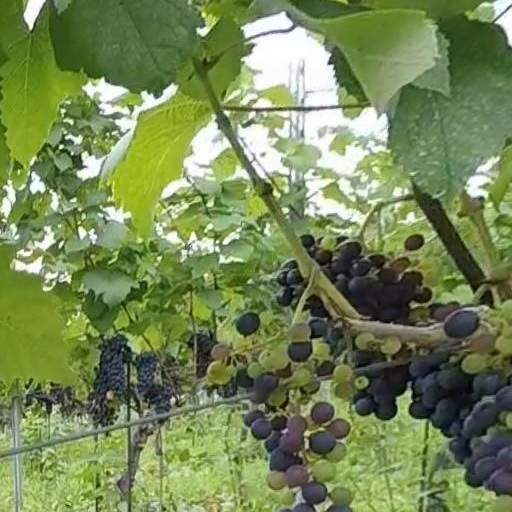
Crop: grape